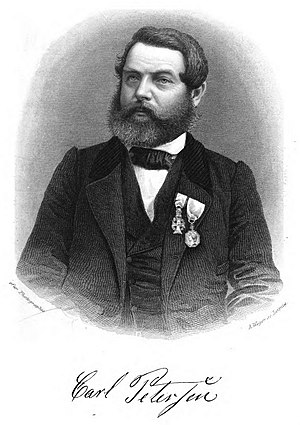
Carl Petersen (polarfarer)
Johan Carl Christian Petersen var en dansk sømand og tolk, der har deltaget i flere ekspeditioner i det nordlige Canada og Grønland i deres søgen efter den forsvundne britiske opdagelsesrejsende John Franklin.